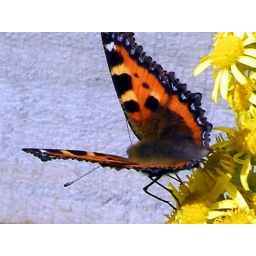
lovely butterfly on gorse plant in scotland